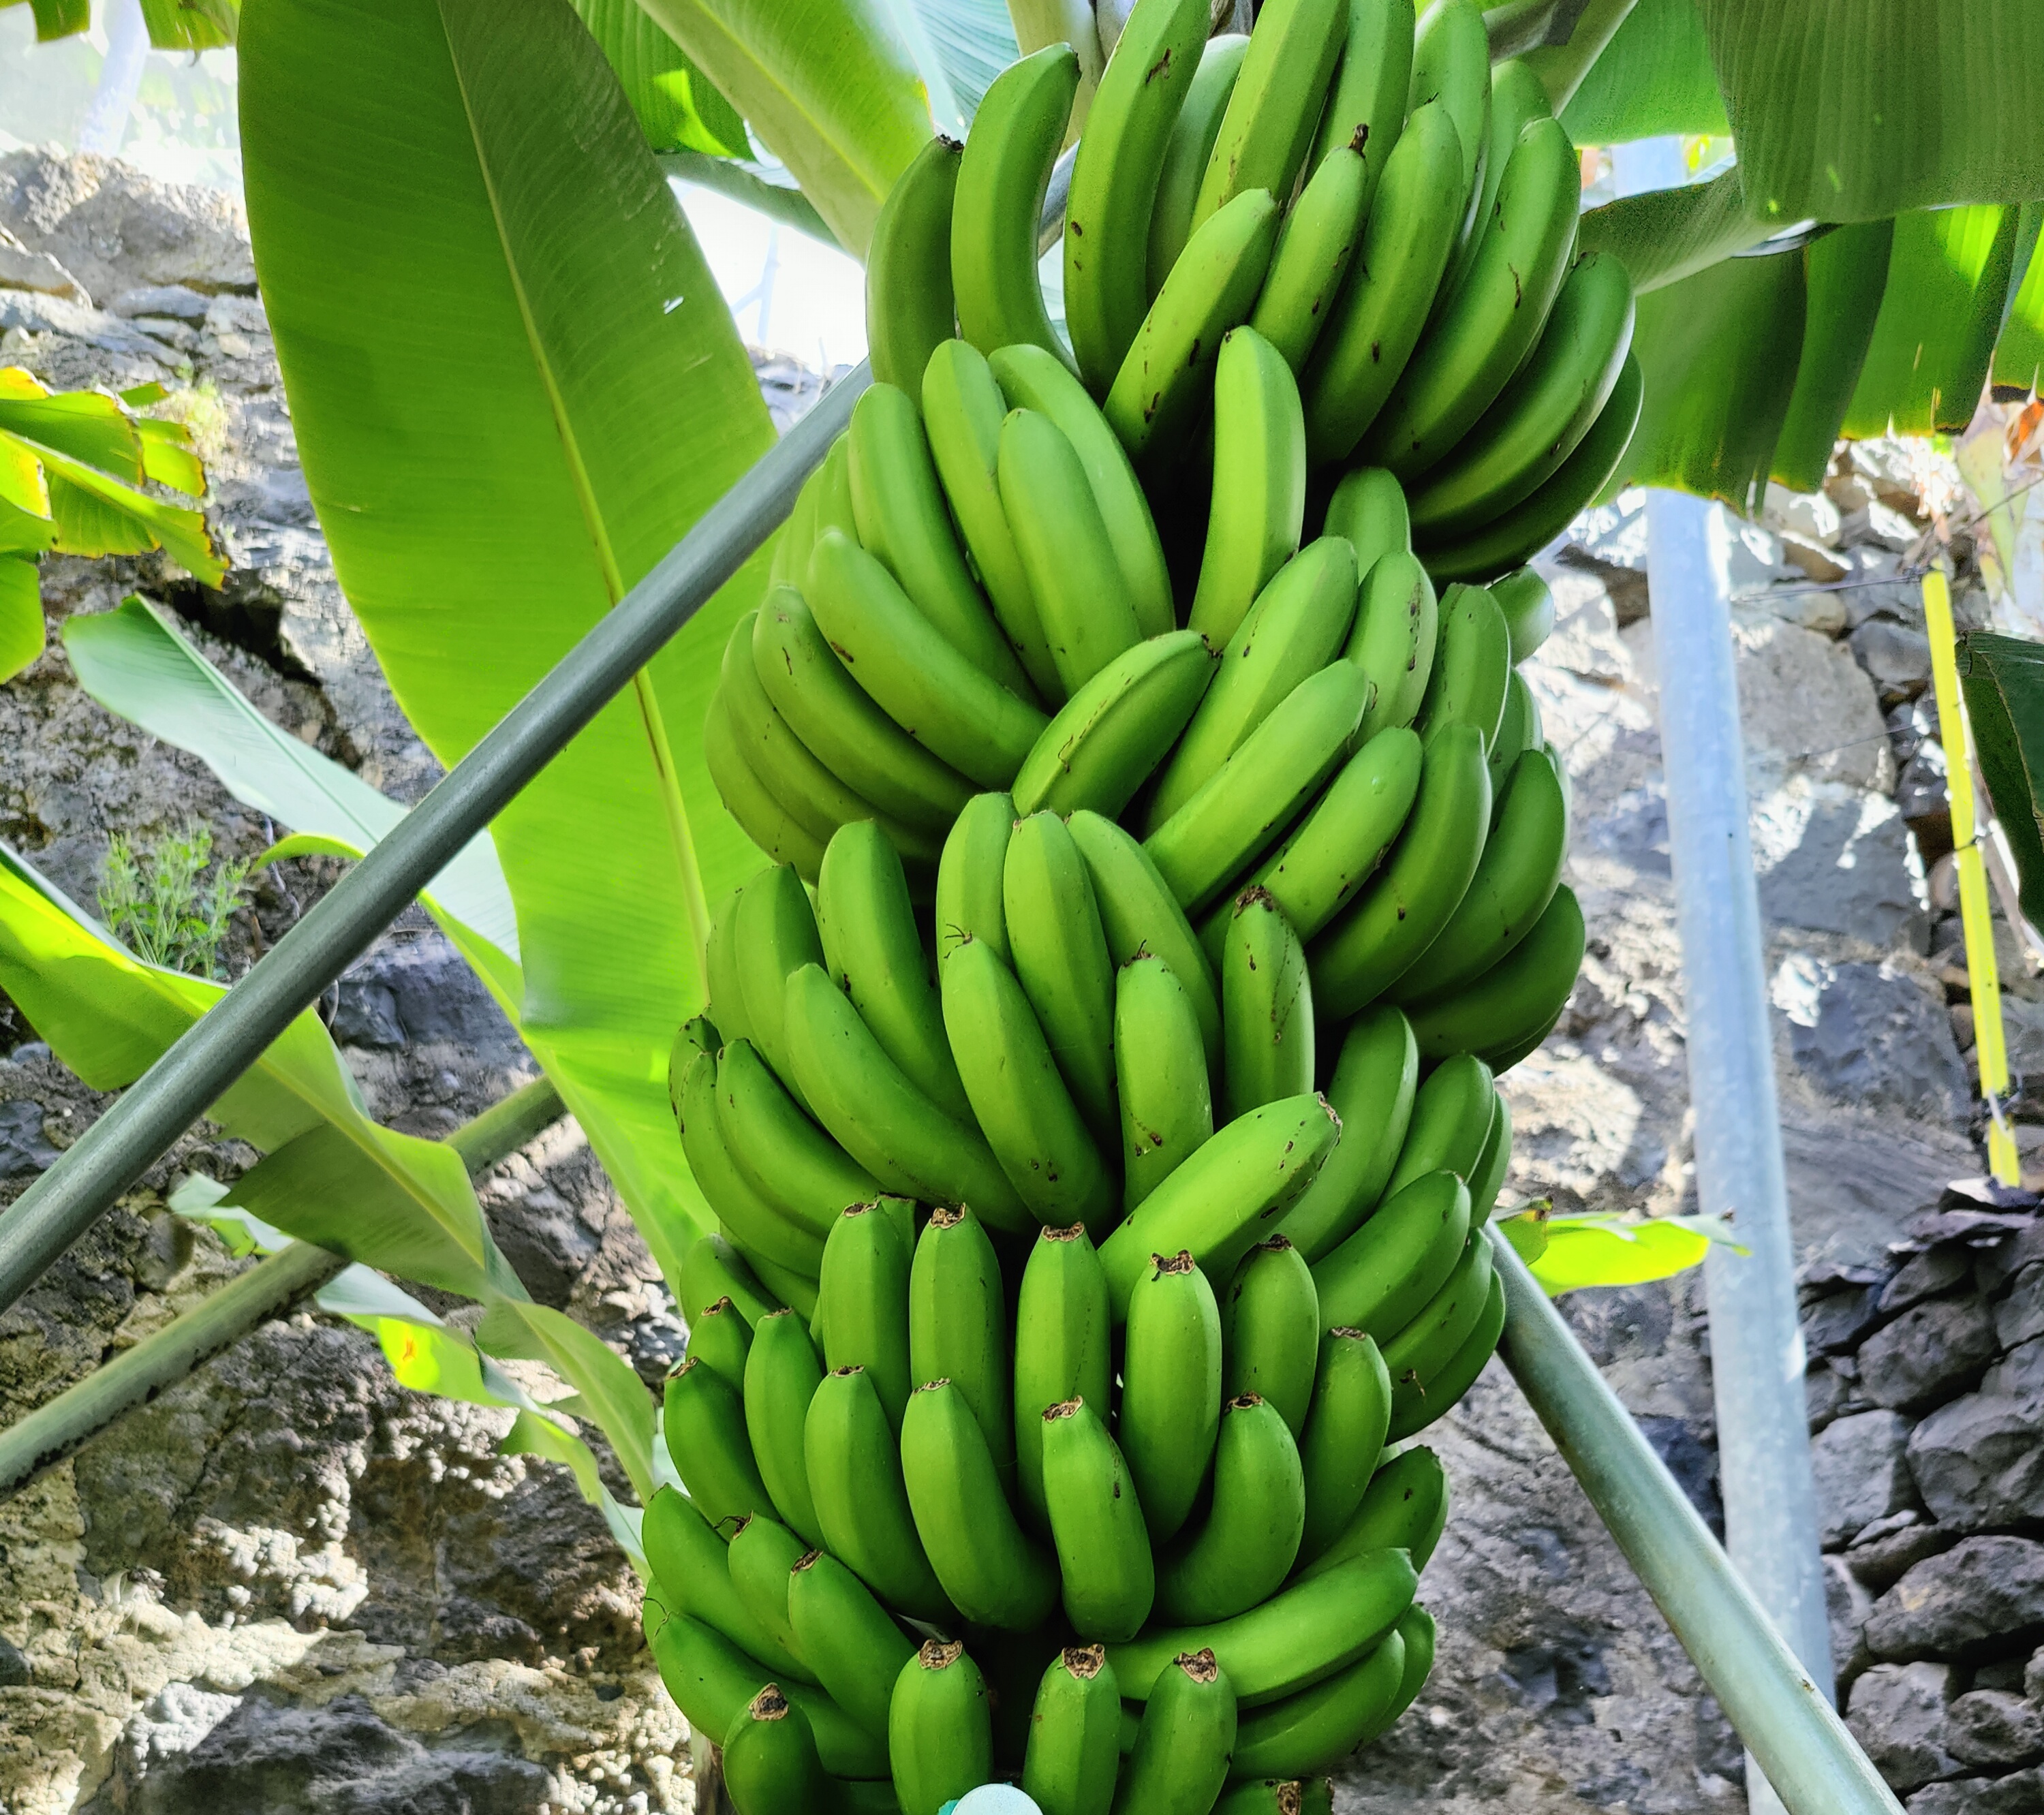
Label: Keep